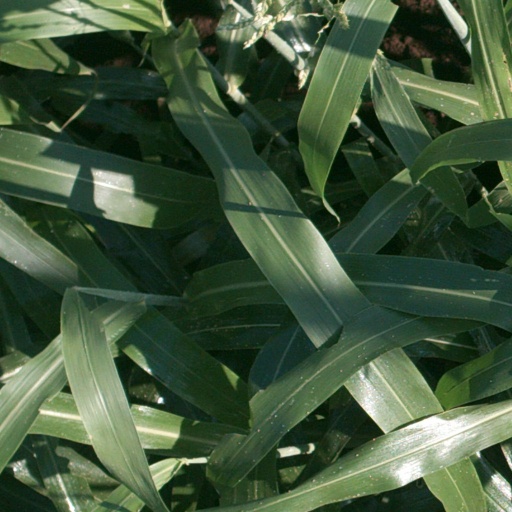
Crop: sorghum